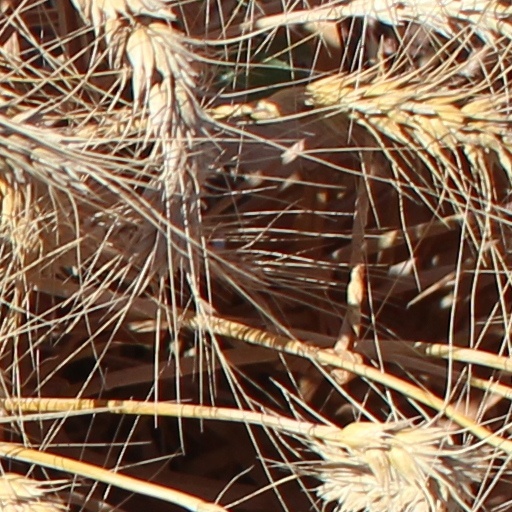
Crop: wheat